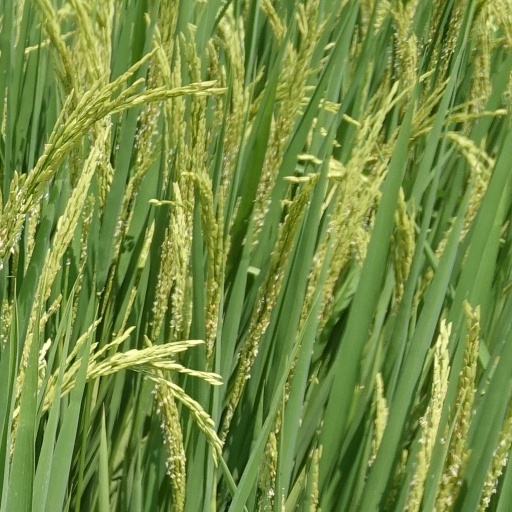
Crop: rice